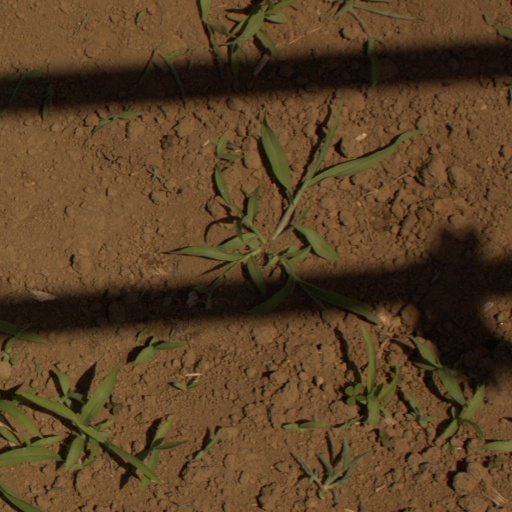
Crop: Jerusalem artichoke